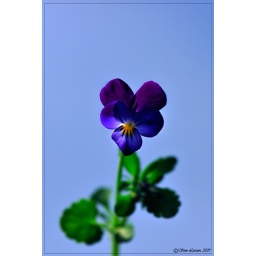
had a day when I played around with flowers, the sun, the blue sky and a circ polarizer.